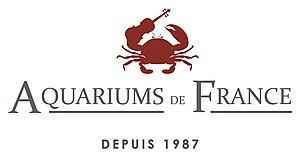
Logo de l'association des aquariums de France
L’Union des Conservateurs d’Aquariums est une association loi de 1901 créée officiellement en 1987, et qui regroupe les responsables d’une grande partie des aquariums français, tous types de structure confondus.